Dunlop Aircraft Tyres

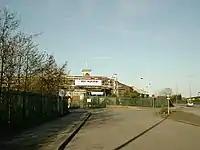
Entrance to the site

Dunlop Aircraft Tyres is headquartered in the Erdington district of Birmingham, UK on what used to be part of the original Dunlop factory established in 1917. It is situated next to the Fort Dunlop building, between the M6 and A38.